Matt Bloomer

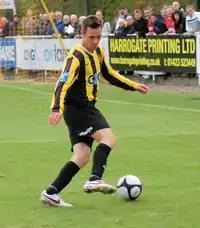
Bloomer playing for Harrogate in 2010

Matthew Brian Bloomer (born 3 November 1978) is an English football coach and former professional footballer.